History of sociology

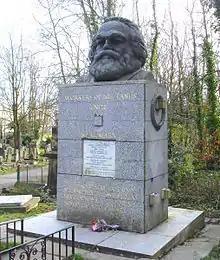
Karl Marx rejected the positivist sociology of Comte but was of central influence in founding structural social science.

Both Comte and Marx intended to develop a new scientific ideology in the wake of European secularization. Marx, in the tradition of Hegelianism, rejected the positivist method and was in turn rejected by the self-proclaimed sociologists of his day. However, in attempting to develop a comprehensive "science of society" Marx nevertheless became recognized as a founder of sociology by the mid 20th century. Isaiah Berlin described Marx as the "true father" of modern sociology, "in so far as anyone can claim the title."